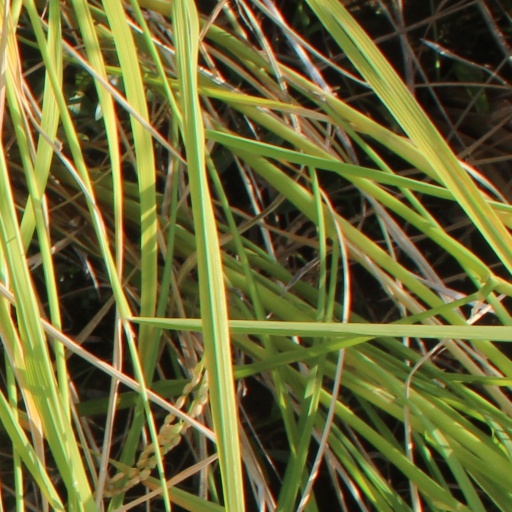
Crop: rice